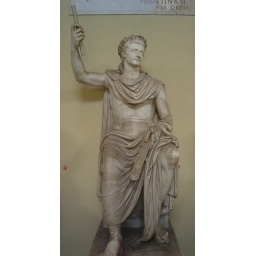
To this day, people still leave flowers on the stone slab that cremated him in downtown Rome. Vatican Museum